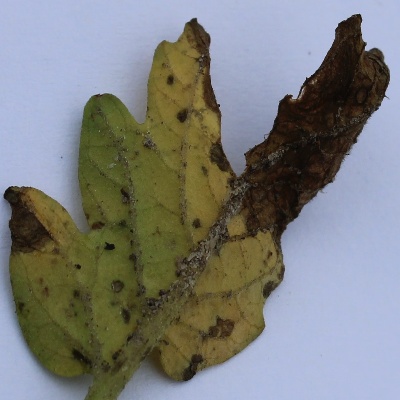
Crop: Tomato
Condition: leaf blight